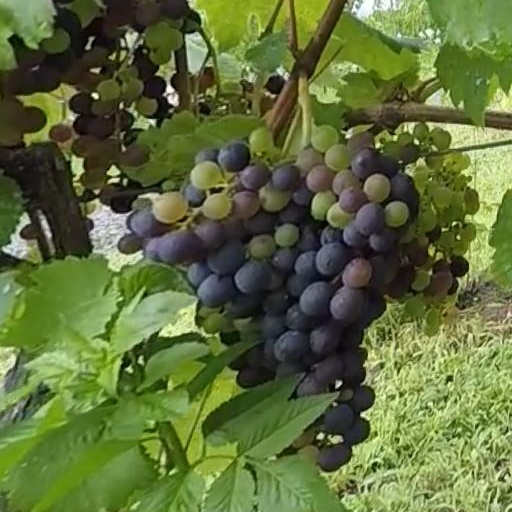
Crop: grape